Chromosome

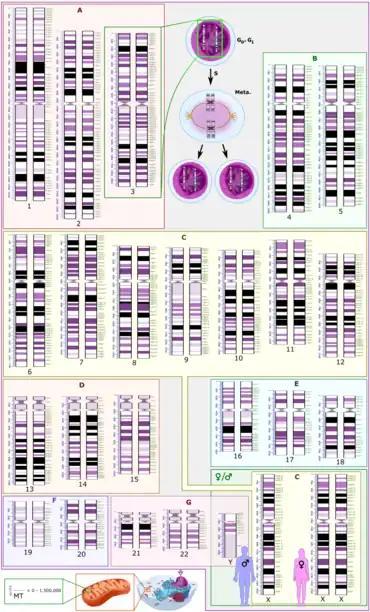
Schematic karyogram of a human, with annotated bands and sub-bands. It is a graphical representation of the idealized human diploid karyotype. It shows dark and white regions on G banding. Each row is vertically aligned at centromere level. It shows 22 homologous chromosomes, both the female (XX) and male (XY) versions of the sex chromosome (bottom right), as well as the mitochondrial genome (at bottom left).

In the early stages of mitosis or meiosis (cell division), the chromatin double helix becomes more and more condensed. They cease to function as accessible genetic material (transcription stops) and become a compact transportable form. The loops of thirty-nanometer chromatin fibers are thought to fold upon themselves further to form the compact metaphase chromosomes of mitotic cells. The DNA is thus condensed about ten-thousand-fold.